Boeing Defense, Space & Security

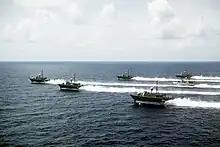
the "Pegasus"-class hydrofoils

On July 21, 2006, Boeing announced that it would consolidate its Southern California locations. The Boeing facility in Anaheim will be moving to Huntington Beach, California.